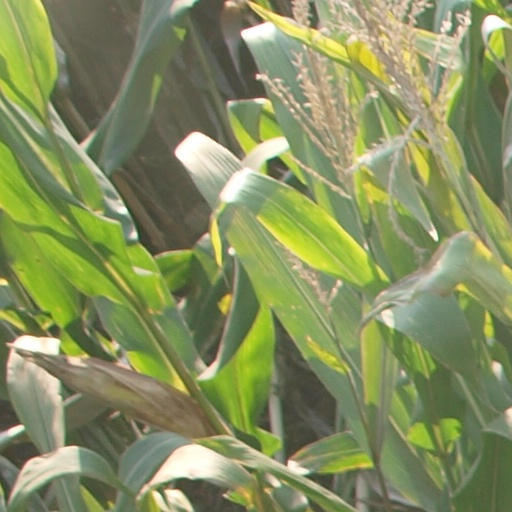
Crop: maize; corn